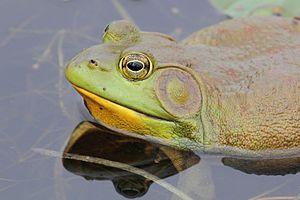
Ouaouaron mâle, Parc national de Plaisance, Québec, Canad